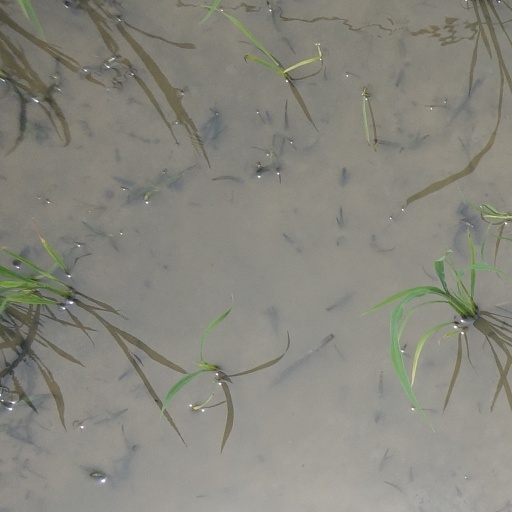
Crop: rice